Ovid Butler

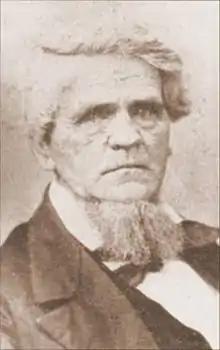

Ovid Butler (February 7, 1801 – July 12, 1881) was an American attorney, newspaper publisher, abolitionist, and university founder from the state of Indiana. Butler University in Indianapolis, Indiana, is named after him.